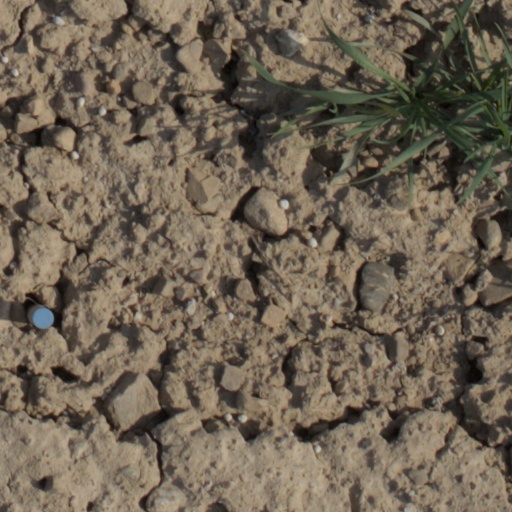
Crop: wheat